Outposts: Journeys to the Surviving Relics of the British Empire

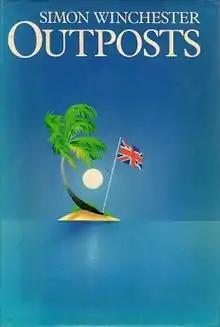
First edition

Outposts: Journeys to the surviving relics of the British Empire is a book by Simon Winchester. It details his travels to each of the remaining dependencies of the British Empire and was first published in 1985 in Britain by Hodder and Stoughton under the title "Outposts" and in the United States by Prentice Hall as "The Sun Never Sets: Travels to the Remaining Outposts of the British Empire". It was reprinted in 2003 with a new foreword written to address the changing political climate and attitudes in relation to the British Empire, most importantly concerning the handover of Hong Kong to China and, more generally, the rise of globalism.